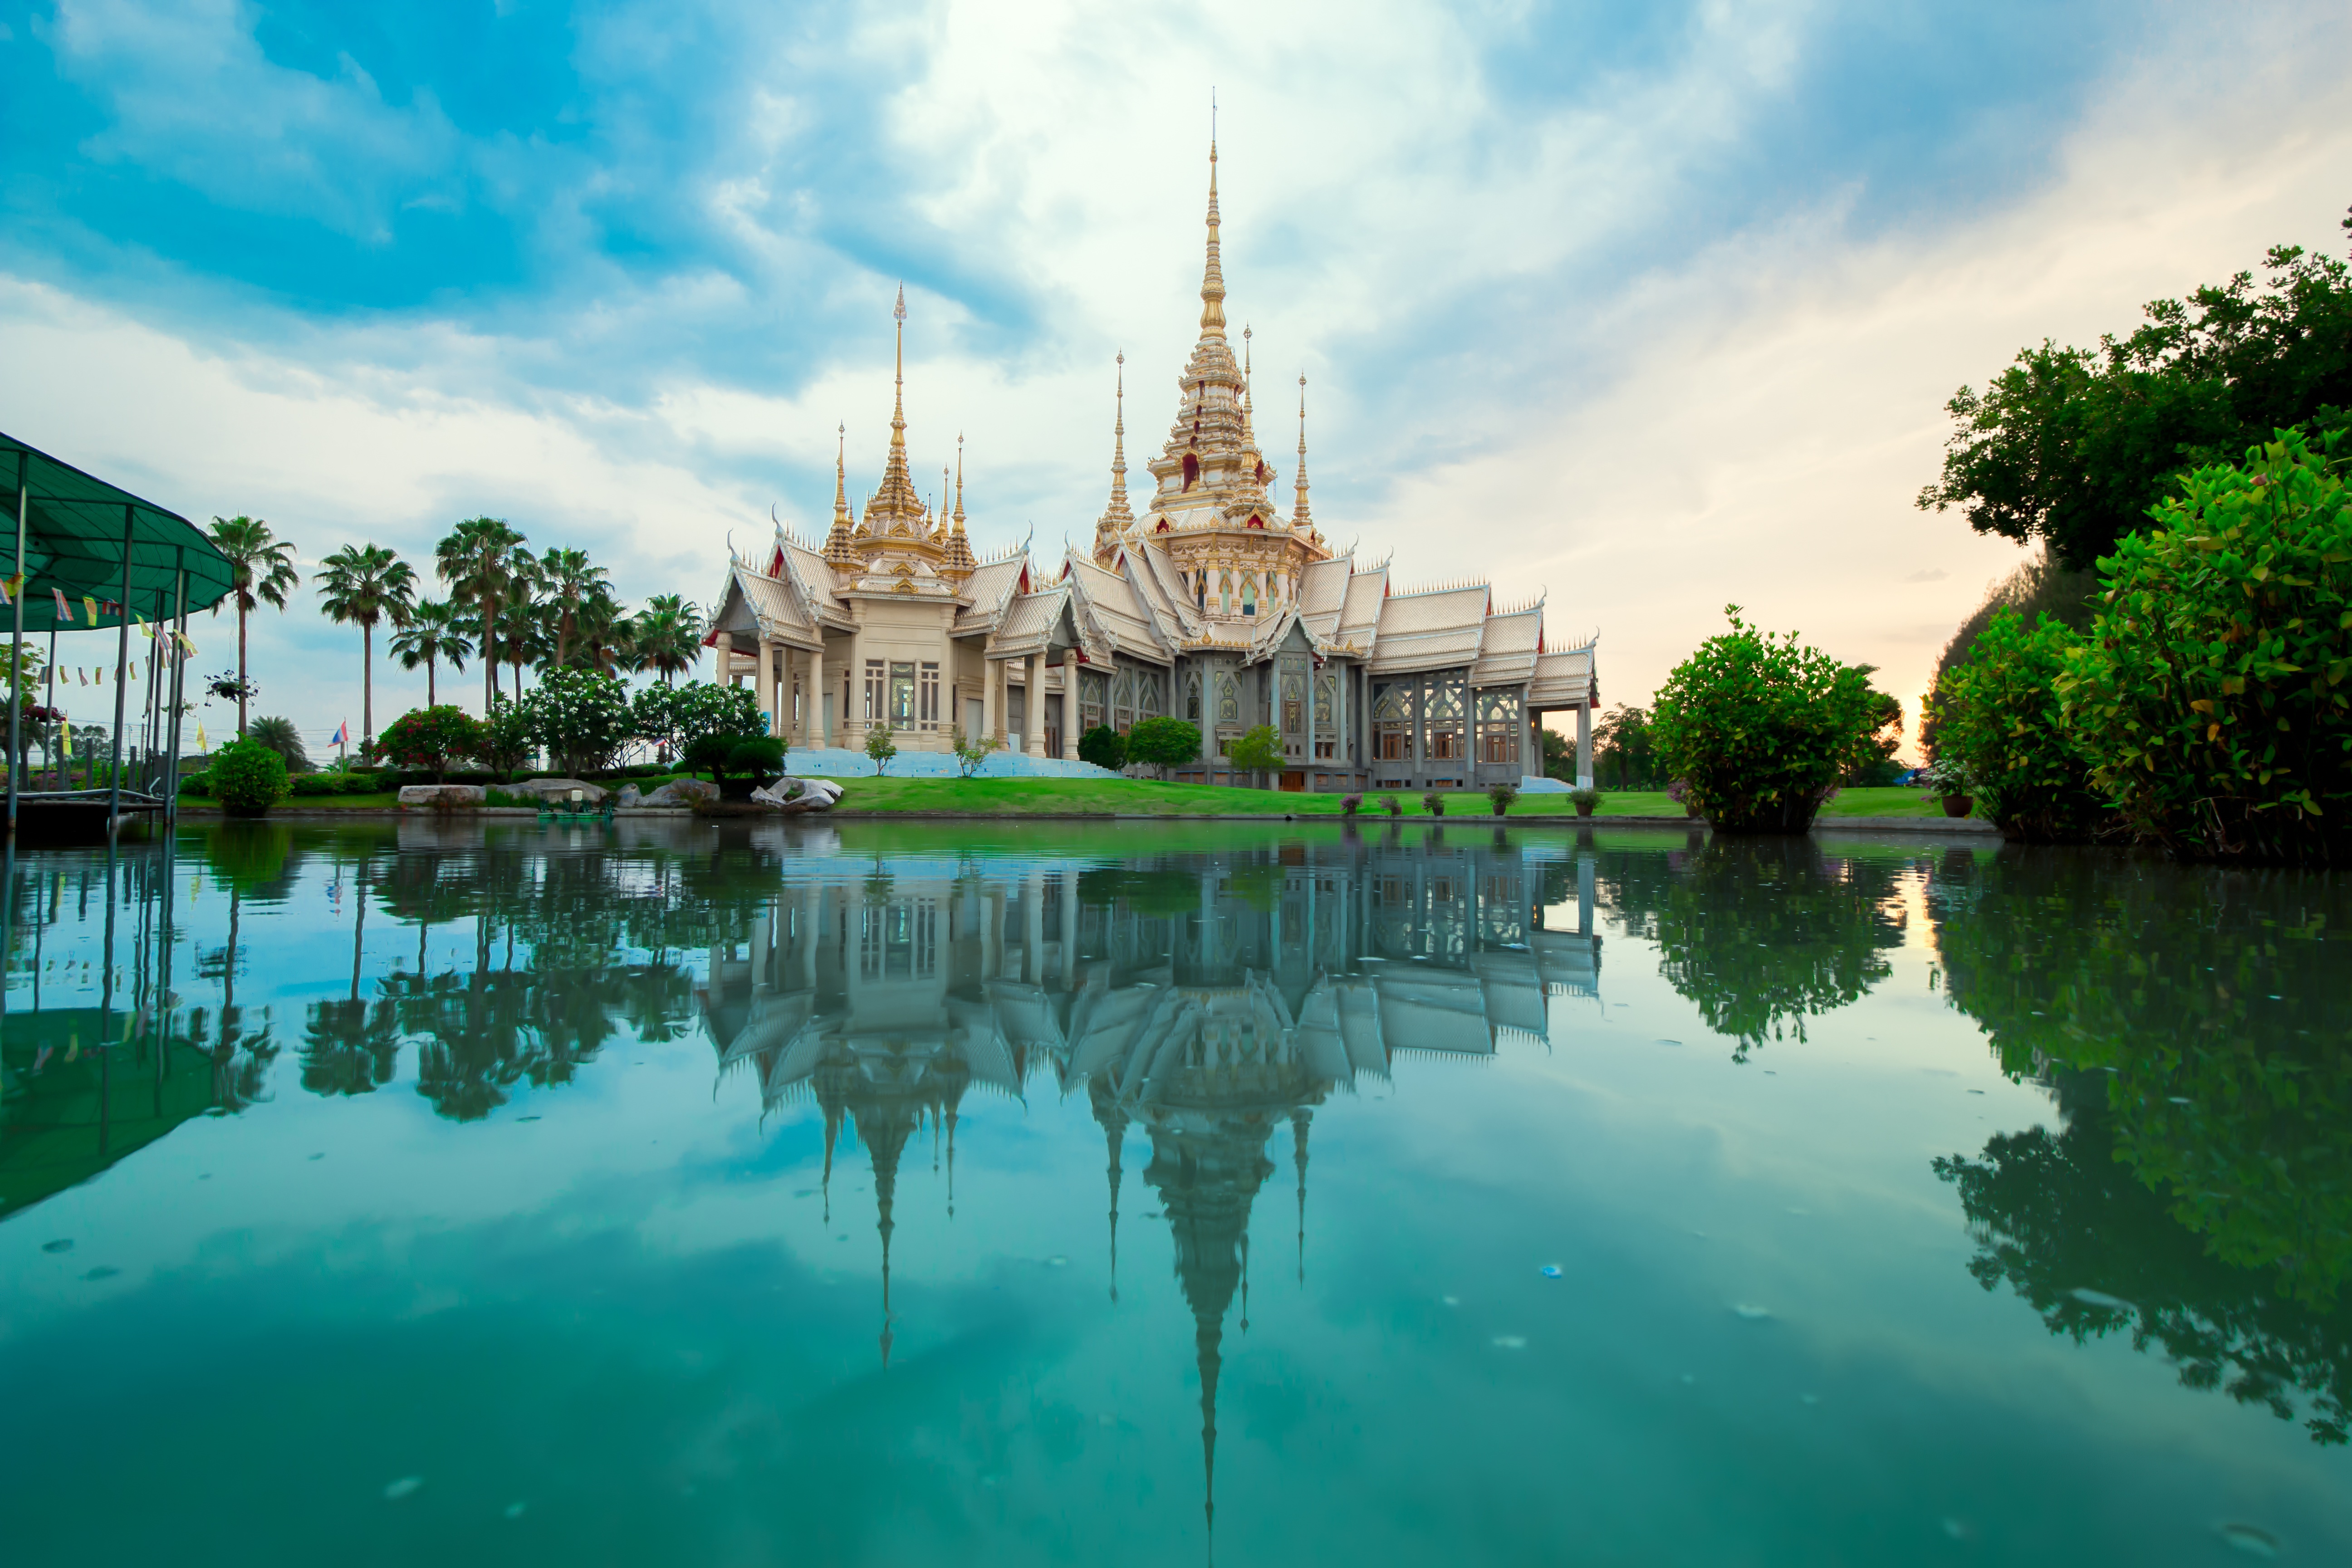
beach, white, reflection, park, buddhist, buddhism, religion, church, measure, tourism, place of worship, thailand, painting, wat rong khun, art, temple, resort, church of christ, wat nong waeng, the white temple, for priests, thailand art, thailand temple, sangkhokrarom, white church, signature thailand, religious ceremony, rite, immaculate conception church, chanthaburi, chiang rai province, sima, sema, dharmacakra